Ambrose Barlow

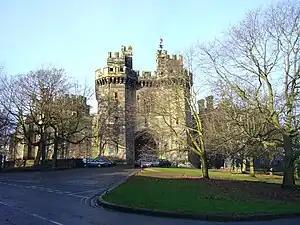
Lancaster Castle

On 25 April 1641, Easter Day, Ambrose and his congregation of around 150 people were surrounded at Morleys Hall, Astley by the Vicar of Leigh and his armed congregation of some 400. Father Ambrose surrendered, and his parishioners were released after their names had been recorded.